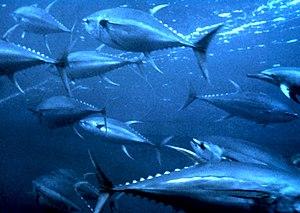
Le Requin soyeux est une espèce de requins de la famille des Carcharhinidae, qui doit son nom à la texture lisse de sa peau. Il est l'un des requins les plus abondants dans la zone pélagique, et peut être trouvé dans les océans tropicaux du monde entier. Très mobile et migrateur, ce requin vit le plus souvent sur le bord du plateau continental jusqu'à une profondeur de 50 mètres. Le Requin soyeux a un corps mince et fuselé et atteint généralement une longueur de 2,5 mètres. Il se distingue des autres grands requins par sa première nageoire dorsale de petite taille avec une marge postérieure courbe, sa petite deuxième nageoire dorsale avec une longue pointe arrière libre et ses longues nageoires pectorales en forme de faucille. Il est d'un profond gris bronze métallisé au-dessus et blanc au-dessous.